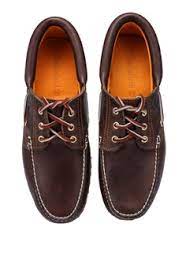
Label: Boat